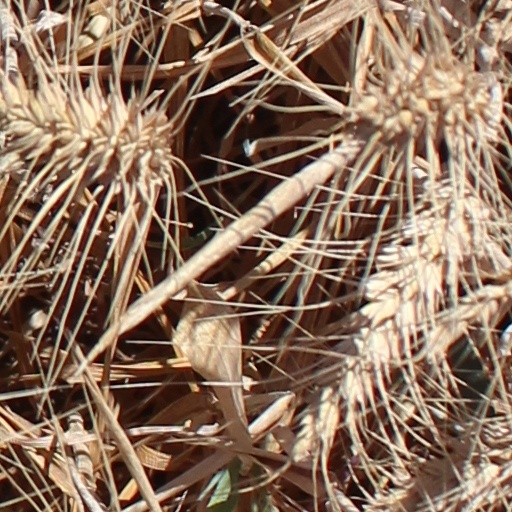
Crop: wheat